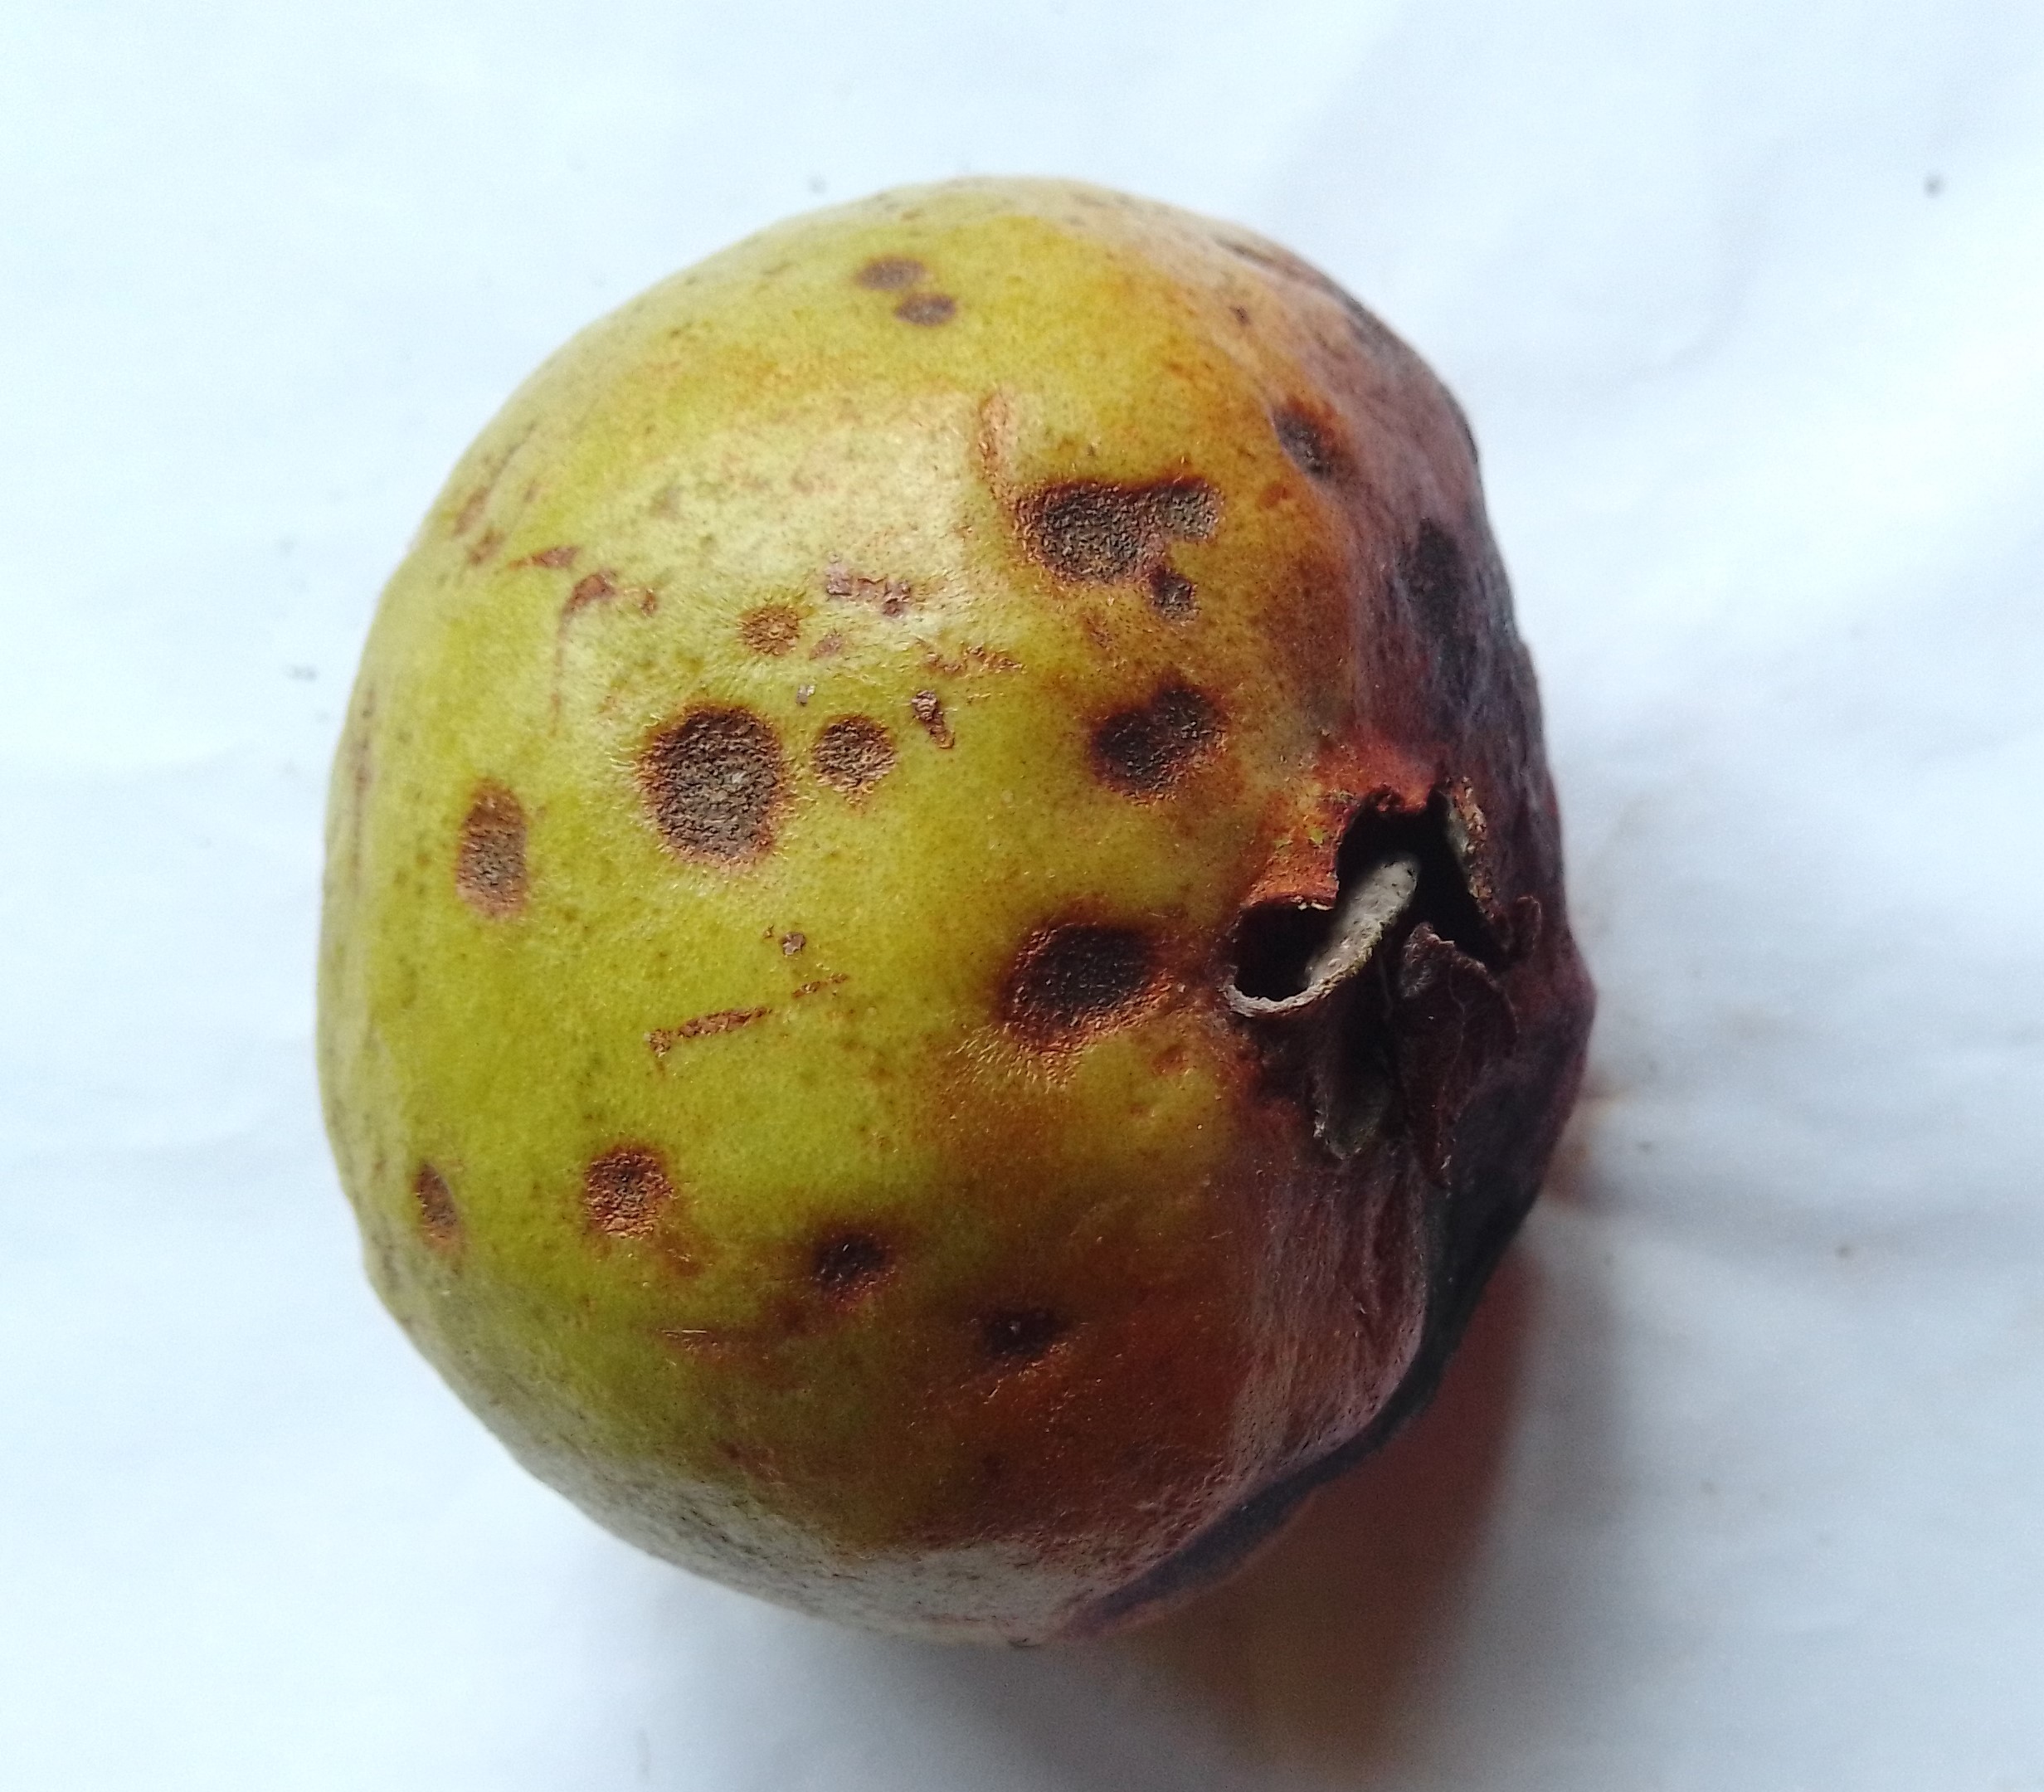
Fruit: guava
Condition: rotten